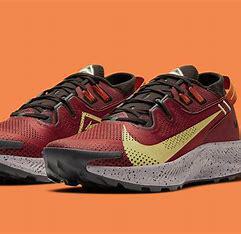
Brand: Nike
Model: Pegasus 2